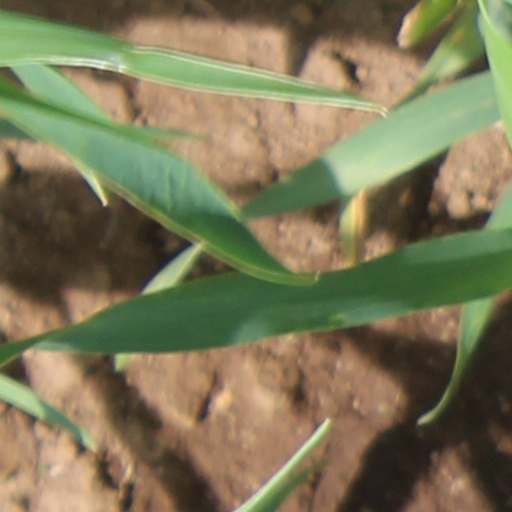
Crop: wheat